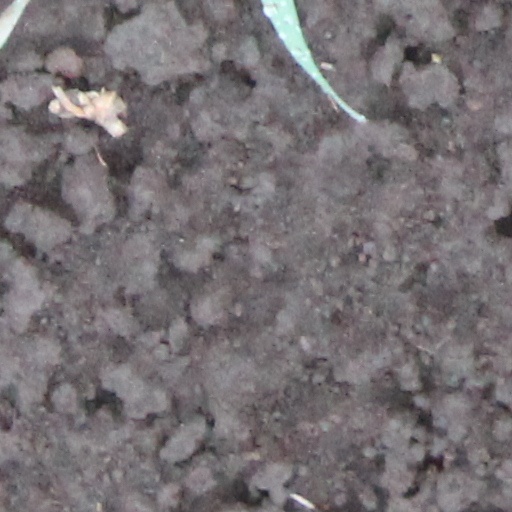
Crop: wheat